Tropical cyclones in 2004

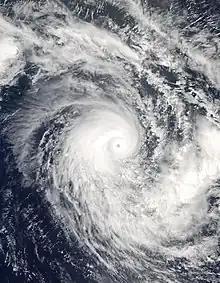
Cyclone Frank

During 2004, tropical cyclones formed within seven different tropical cyclone basins, located within various parts of the Atlantic, Pacific and Indian Oceans. During the year, a total of 132 systems formed with 82 of these developing further and were named by the responsible warning centre. The strongest tropical cyclone of the year was Cyclone Gafilo, which was estimated to have a minimum barometric pressure of . The most active basin in the year was the Western Pacific, which documented 29 named systems, while the North Atlantic 15 named systems formed. Conversely, both the Eastern Pacific hurricane and North Indian Ocean cyclone seasons experienced a below average number of named systems, numbering 12 and 4, respectively. Activity across the southern hemisphere's three basins—South-West Indian, Australian, and South Pacific—was spread evenly, with each region recording seven named storms apiece. Throughout the year, 28 Category 3 tropical cyclones formed, including seven Category 5 tropical cyclones formed in the year. The accumulated cyclone energy (ACE) index for the 2004 (seven basins combined), as calculated by Colorado State University was 1024.4 units.